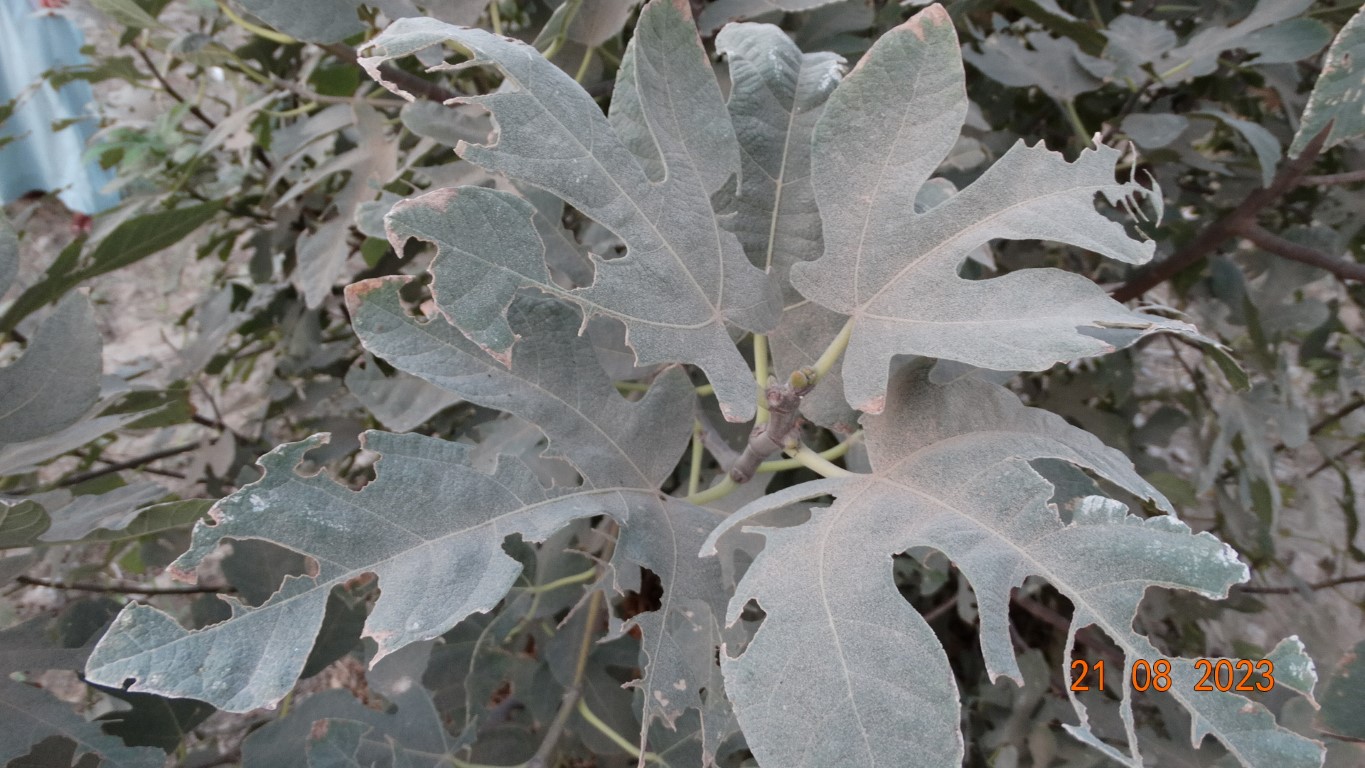
Label: infected